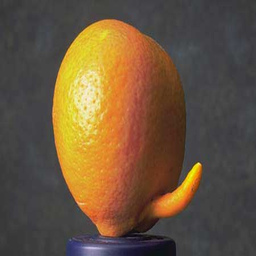
Label: Orange